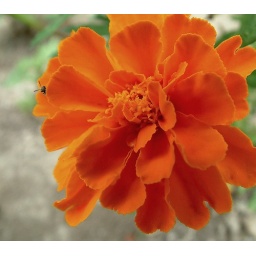
Wishing you a bright, healthy 2010 that's full of interesting little surprises. From Mom's flower bed in July 2009.